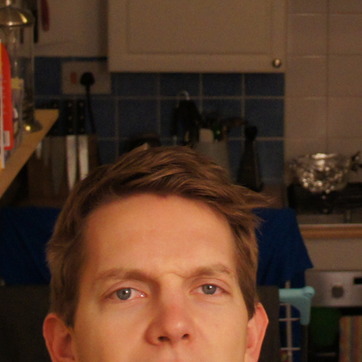
Material: hair